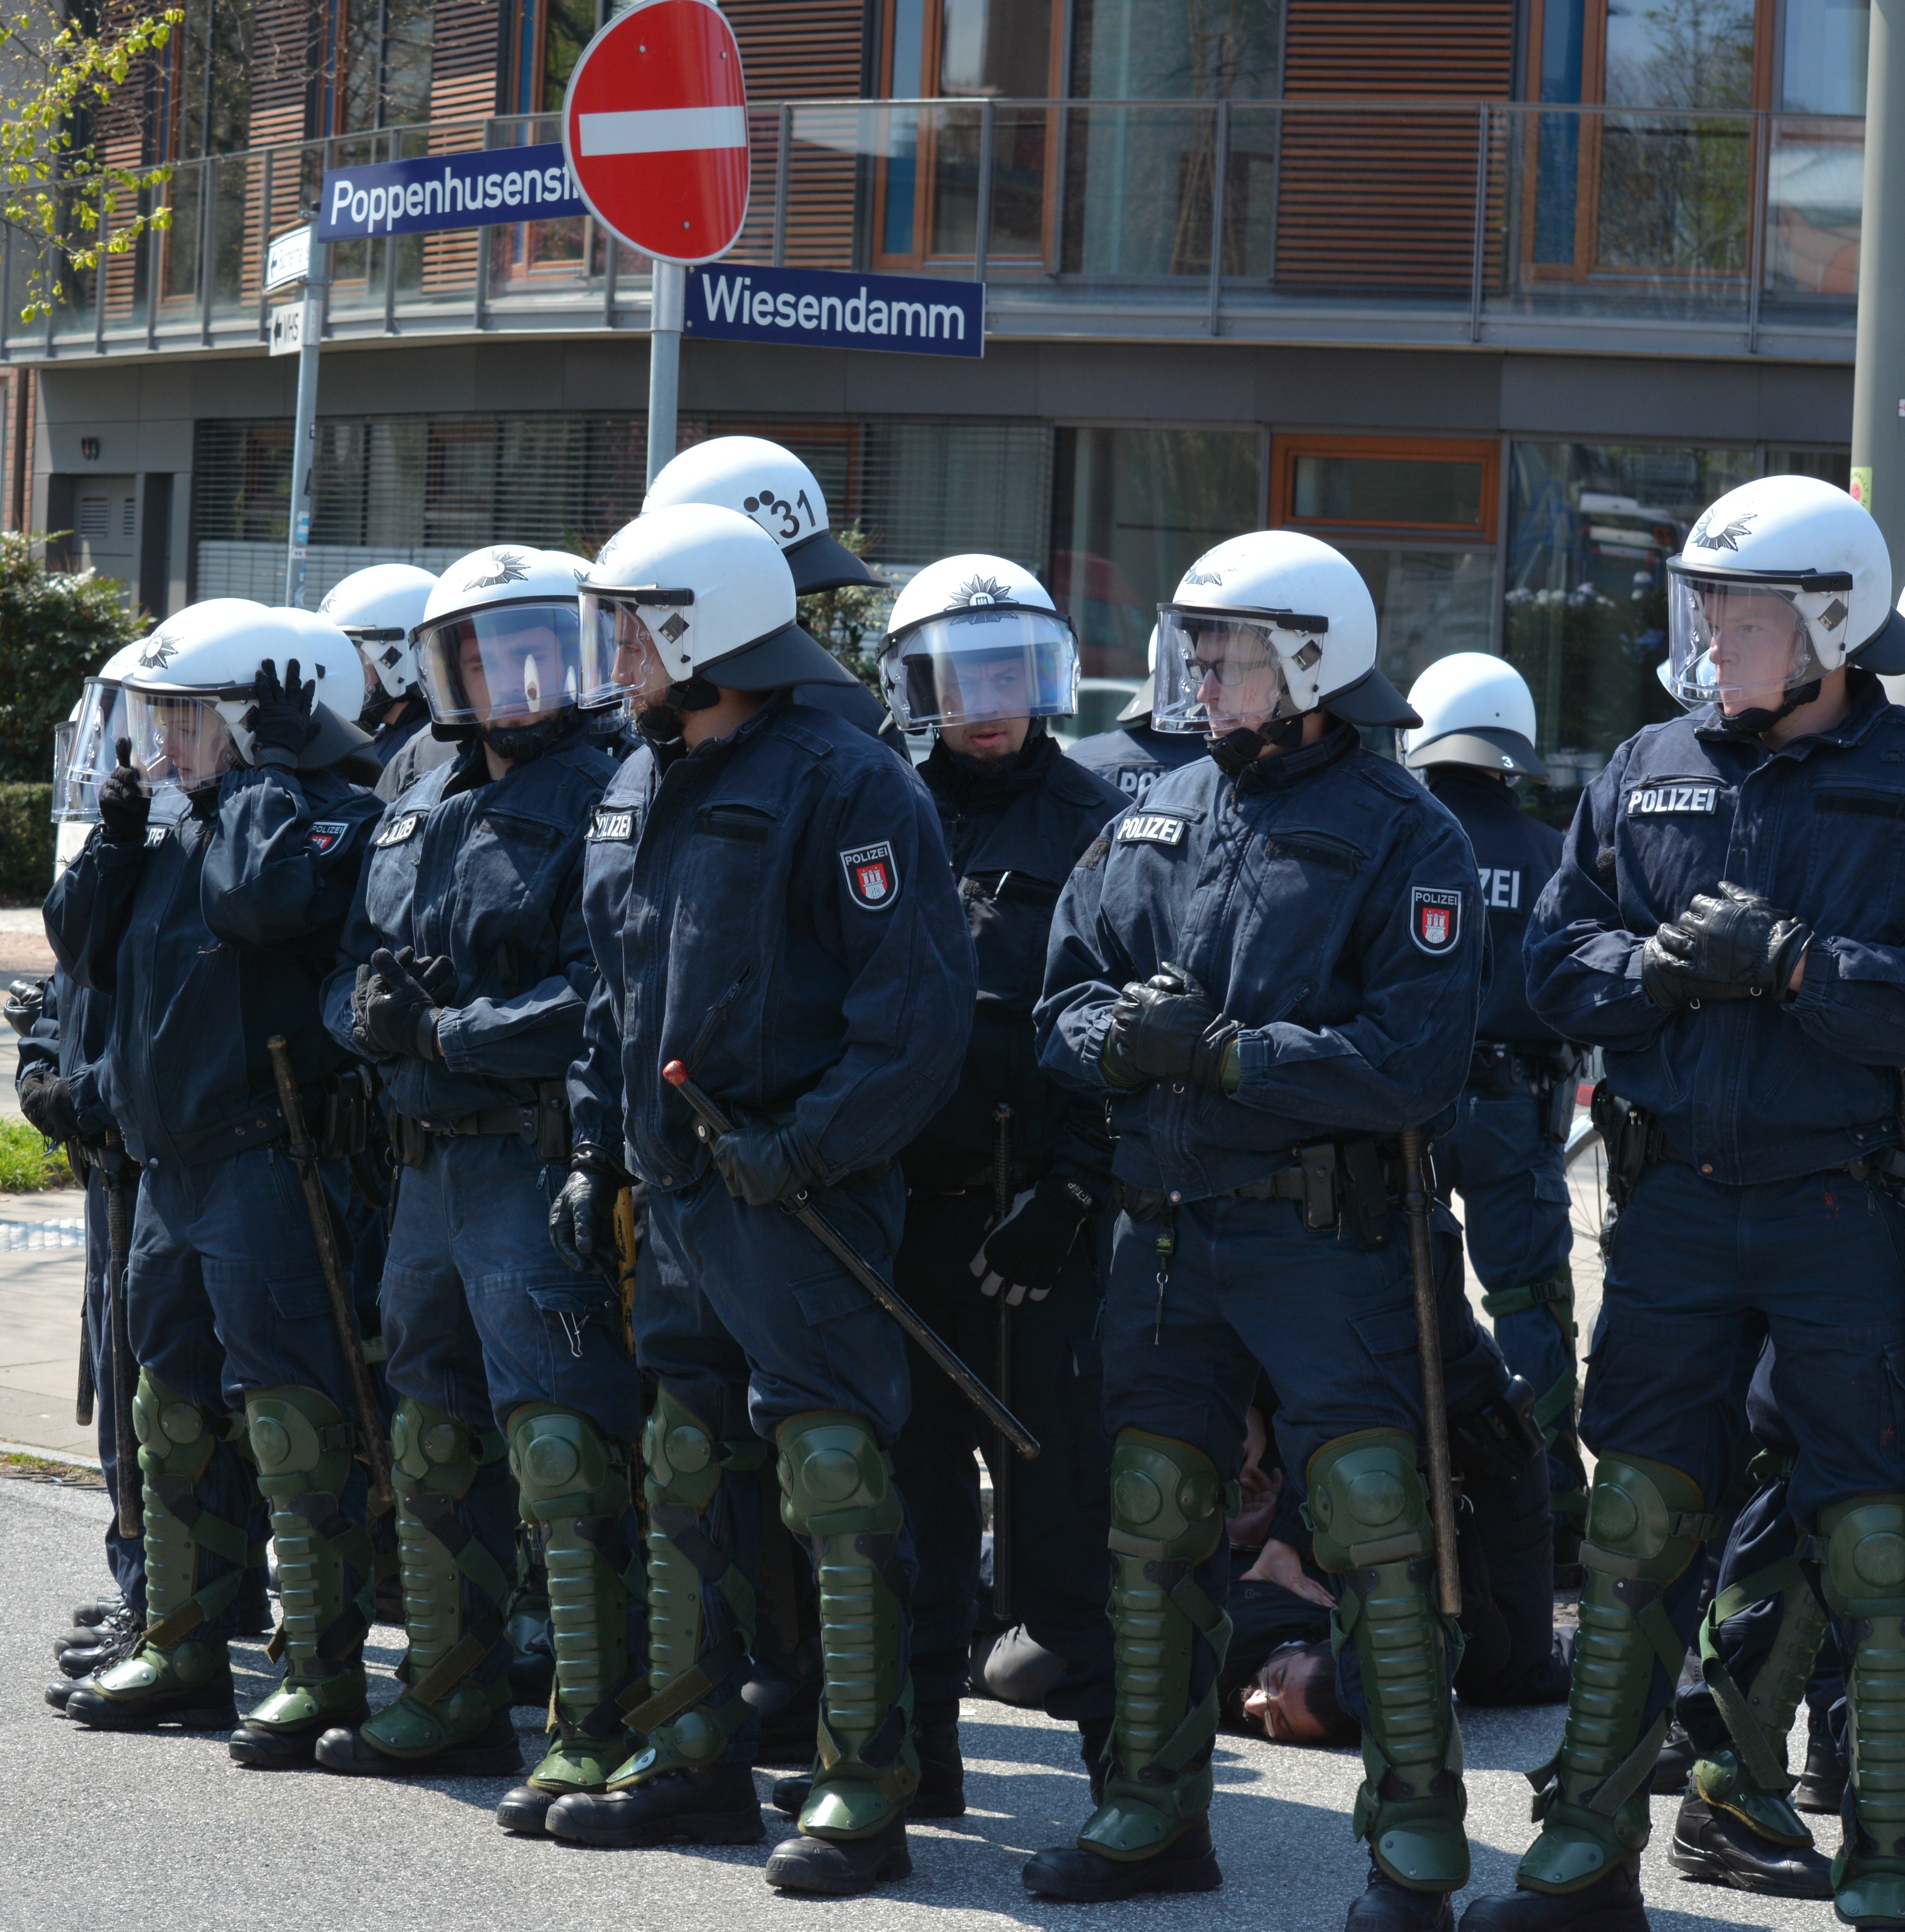
person, military, soldier, army, profession, emergency service, police, rally, hamburg, official, firefighter, marching, troop, air force, 1 may, museum of the work, barmbek, combative, police officer, militia, military police